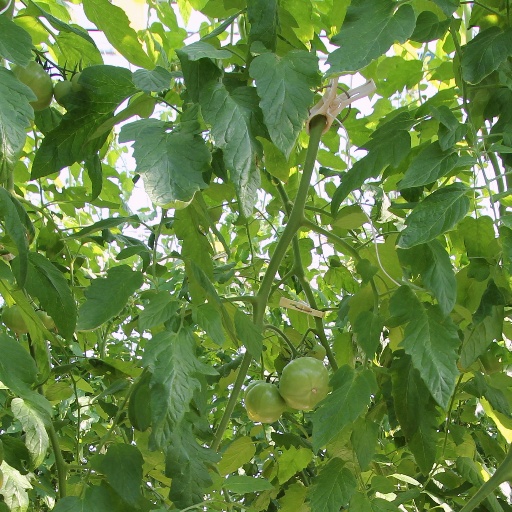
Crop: tomato